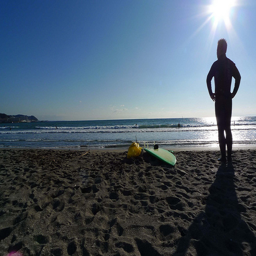
The surfer is disappointed that there are no good waves yet.
a man standing on a beach the sun casting a shadow
A person stands beside a surfboard on the beach just after sunrise
a man stands on a beach in front of the ocean
a guy standing on the beach with a surf board laying on the beach